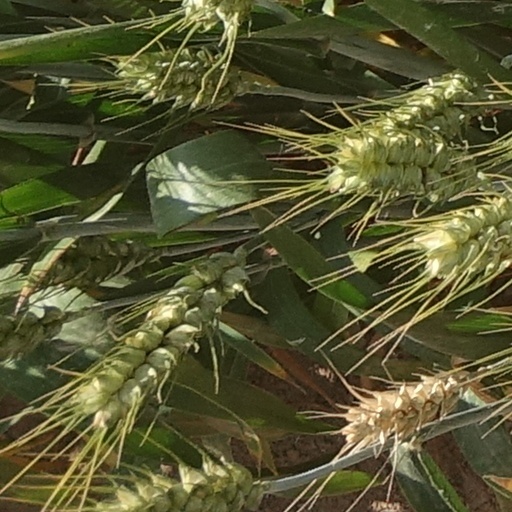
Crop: wheat